AVCHD

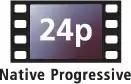
Native Progressive logo (Canon)

AVCHD supports a variety of video resolutions and scanning methods, which was further extended with the 2011 amendment of the specification. The licensing body of the specification defines a variety of labels for products compliant with specific features.